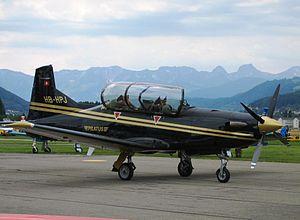
Le Pilatus PC-9 est un avion d'entraînement biplace suisse construit par Pilatus Aircraft. Son moteur est un turbopropulseur pouvant atteindre 1 150 ch et son hélice tourne à un régime maximal de 2 000 tr/min. Il a été mis en service en 1988. Bien que principalement utilisé comme avion d'entraînement, il sert également au remorquage de cible, comme plastron pour la guerre électronique, pour la formation de contrôleurs aériens avancés ou comme "agressors". Le PC-9 est aussi connu pour avoir servi de base au développement du Beechcraft T-6 Texan II.